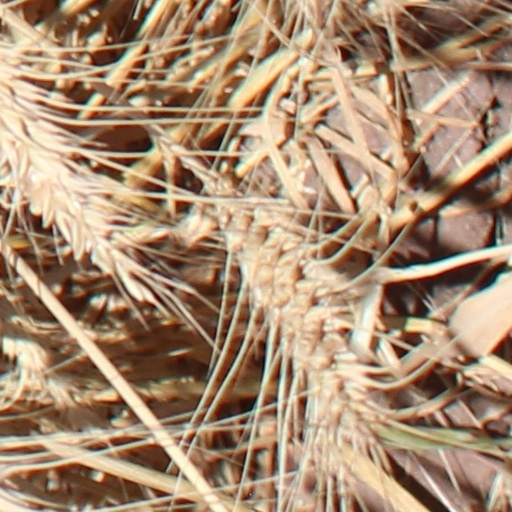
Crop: wheat